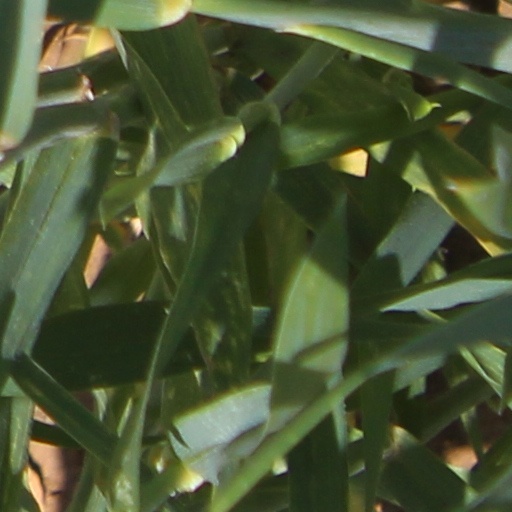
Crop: wheat